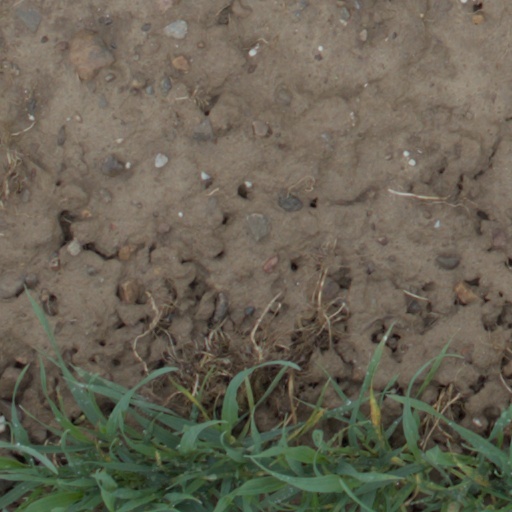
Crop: wheat